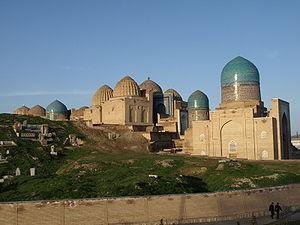
Chah-e-Zindeh est une nécropole au nord-est de Samarcande en Ouzbékistan. La nécropole est constituée de nombreux mausolées ; les plus anciens datent du XIᵉ siècle. On y trouve en particulier les mausolées de Touman Aka et de Koutloug Aka, deux des épouses de Tamerlan. L'entrée principale de la nécropole fut construite en 1435 sous Ulugh Beg.